Royal Company of Archers

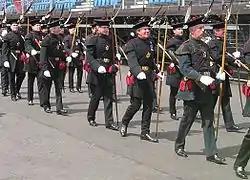
The Royal Company of Archers outside Edinburgh Castle

The company has a march, the Archer's March composed by Allan Ramsay, which was played on special occasions.